Married Women Who Want a Taste

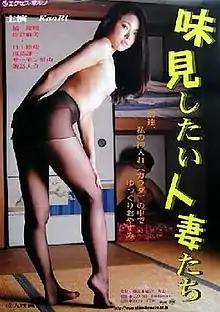
Theatrical poster for "Married Women Who Want a Taste" (2003)

is a 2003 Japanese "pink film" directed by Hideo Jōjō. It won the Bronze Prize at the 2003 Pink Grand Prix ceremony.